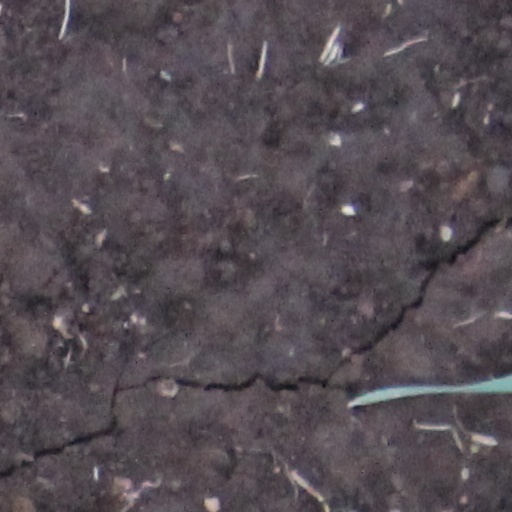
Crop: wheat